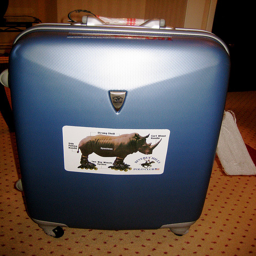
A blue suitcase has a picture of a rhino on the front of it .
Rhino sticker on blue luggage case sitting on carpet.
A piece of luggage that has a picture of a rhino on it.
A piece of luggage with a picture of a rhino.
A suitcase with an image of a rhino on it